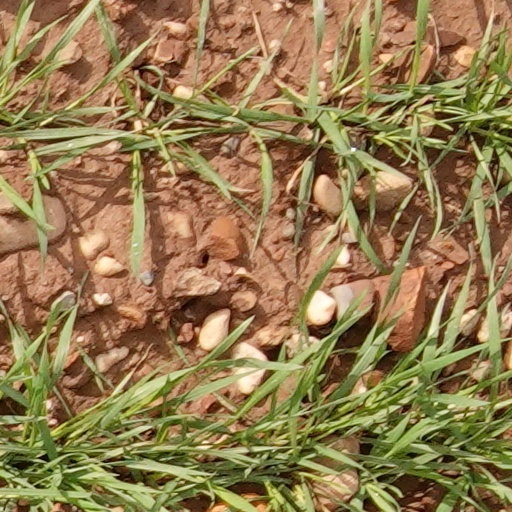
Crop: wheat